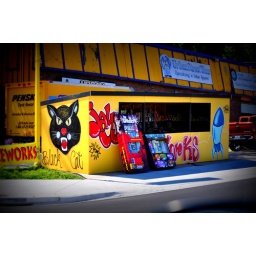
Decorated in street art style with a nicely done &amp;quot;Black Cat&amp;quot;. That Godfather box is marked $650.